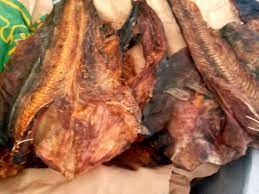
Màndarga bi de;  uhuum!  dafa mel ne ni ma ko gise yàpp la.  Xaw ma yàpp nag xaw ma yàppu xar lay doon waaye yàpp la. Teg ko ci kayit ; ci kayit lañ ko laxas. Waawaw! Tabarkalla! Maasàllaa! yàpp bi moom neex naa defar lool de.

Lii de ab nataal la. Boo xoolee yaa ngi gis lu mel ne ay kàdd lañ si def, ay matt yun dagg moom la gën a niru.Waaw! Boo xoole am na ay wirgo yu nëtëx yuy feeñ ci ginnaaw, wirgo yu nëtëx yuy feeñ ci ginnaaw. Xaw naa niru ab ndawal, xaw naa niroo itam ab ndawal.

Nataal bii dafay wone lu mel niki yàpp, lu mel niki yàpp woo xam ne dañ koo lakk ba mu xonq am ci wet gu tàmbalee ñuul itam. Loolu
lay niru.

Lii ma gis nii de : aw yàpp wun làkk la. Waaye nag sooy xool jëmm yàpp wi day mel ni ginaar lay niru. Ñu ngi ko def ci aw kayit, dunq wi dangay gis ay karawi karaw